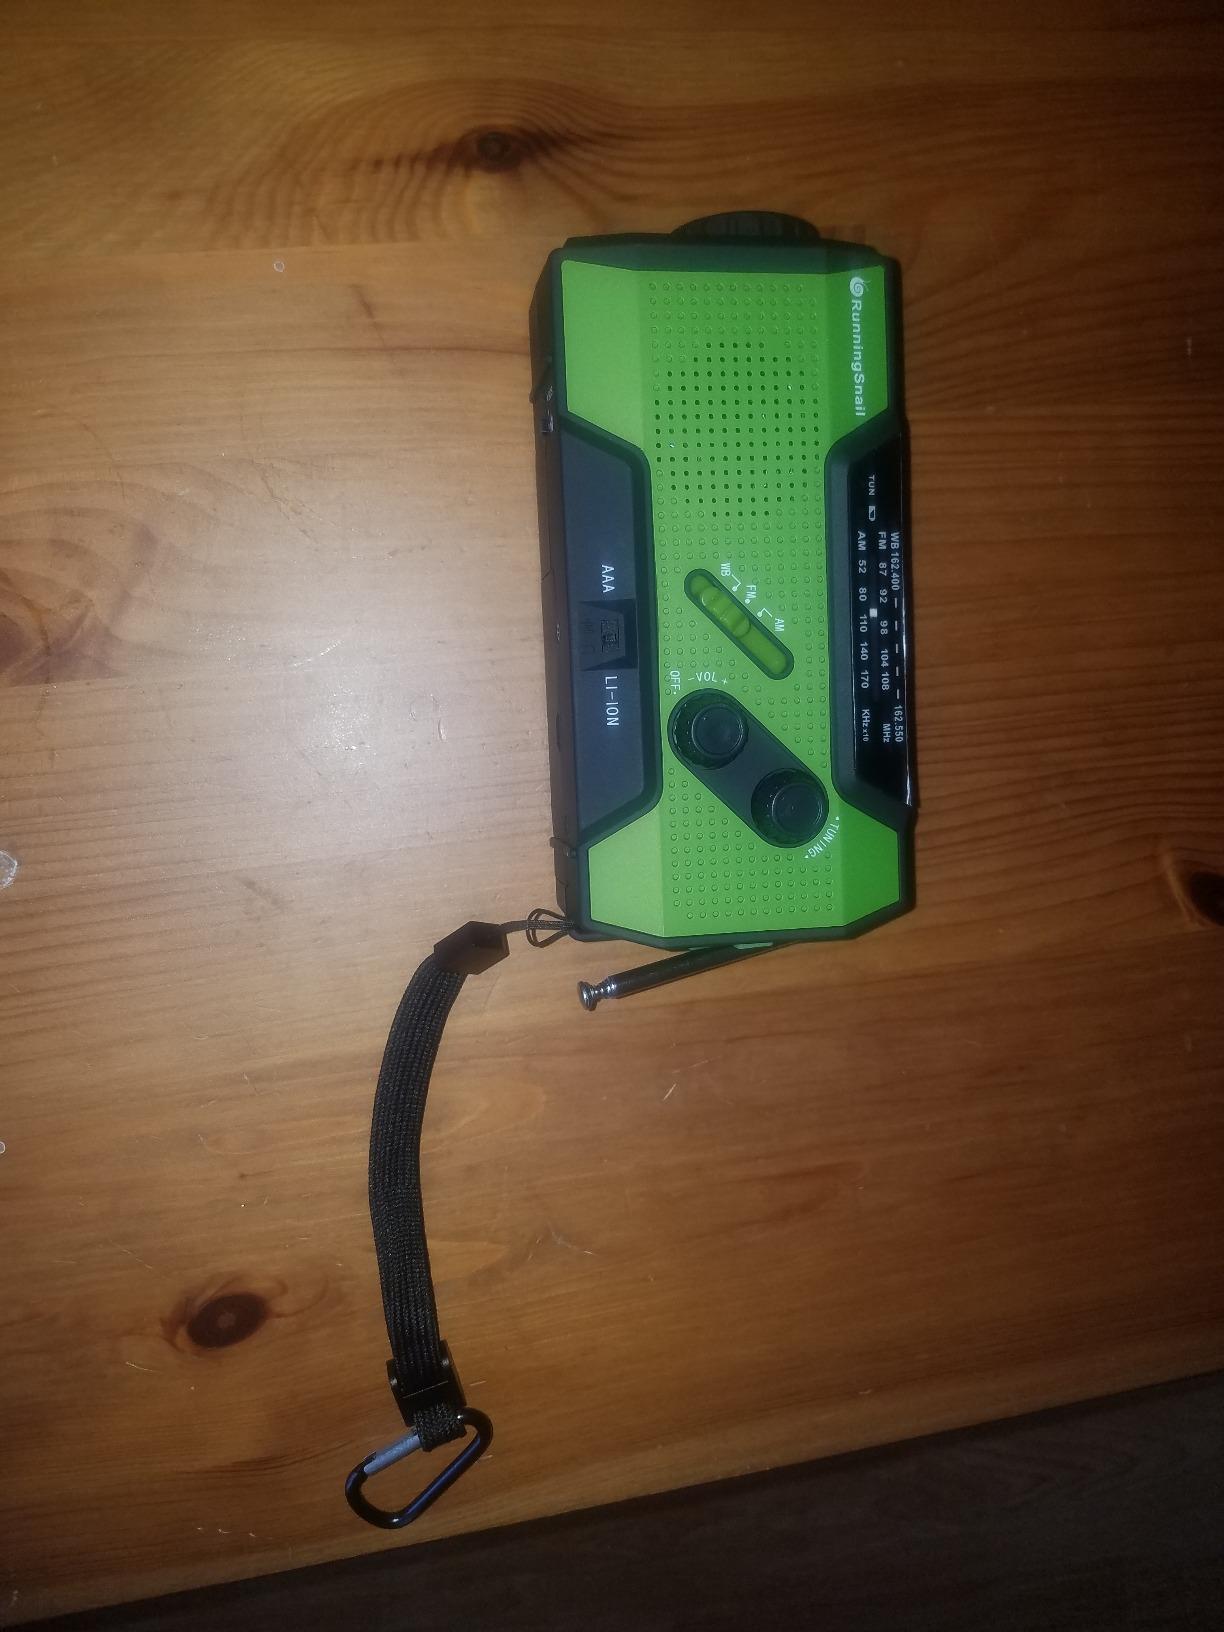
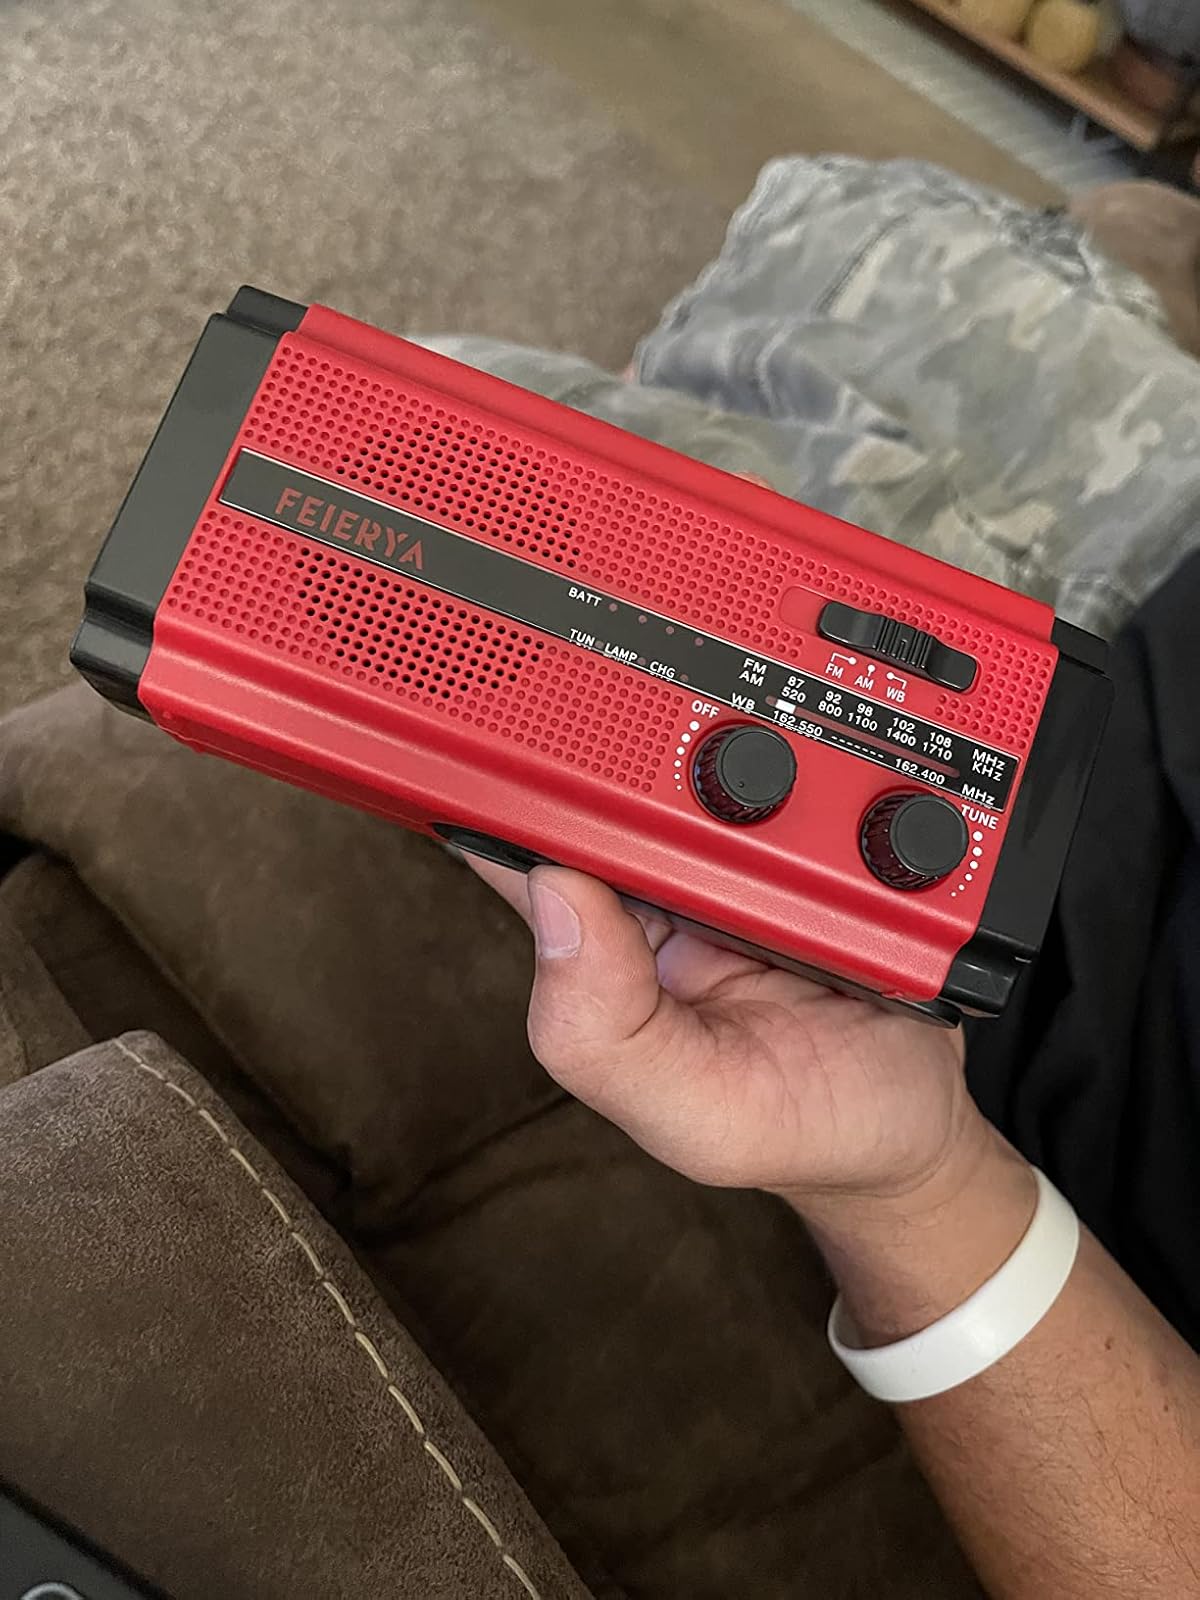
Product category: radio
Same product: no